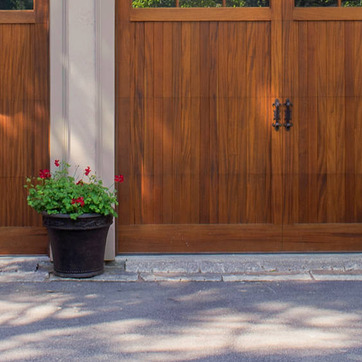
Material: wood